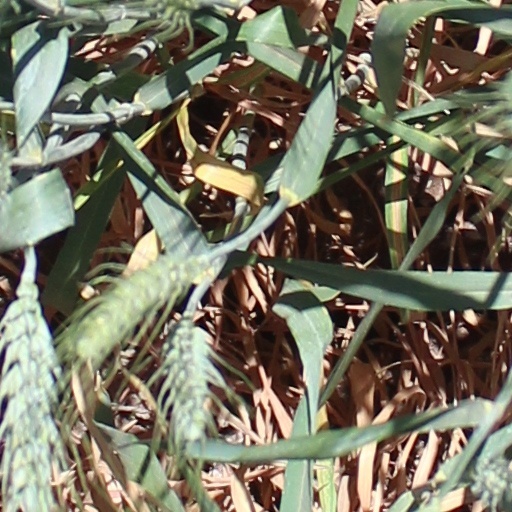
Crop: wheat